Malagasy cuisine

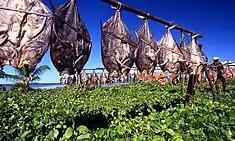
Fish are preserved through such traditional methods as drying, smoking and salting.

By the 16th century, centralized kingdoms had emerged on the west coast among the Sakalava and in the Central highlands among the Merina. The Merina sovereigns celebrated the new year with an ancient Merina ceremony called the Royal Bath ("fandroana"). For this ceremony, a beef confit called "jaka" was prepared by placing beef in a decorative clay jar and sealing it with suet, then conserving it in an underground pit for a year. The "jaka" would be shared with friends at the following year's festival. As a dessert, revelers would eat rice boiled in milk and drizzled with honey, a preparation known as "tatao".